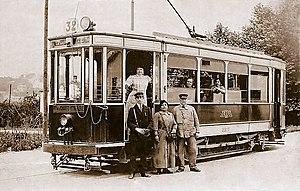
L'ancien tramway de Lyon désigne le premier réseau de tramway qu'a connu la ville de Lyon entre 1880 et 1957. Exploités par la Compagnie des omnibus et tramways de Lyon, les tramways sont dans un premier temps à traction animale, puis rapidement convertis à la traction électrique. Bien que n'étant pas le seul exploitant de chemin de fer dans la région lyonnaise, l'OTL va progressivement absorber les entreprises locales et développer son réseau. Le dernier tramway urbain circule le 30 janvier 1956, et le dernier tramway suburbain le 30 juin 1957. Il faudra attendre le 2 janvier 2001, pour voir de nouveau rouler un tramway à Lyon avec la mise en service des lignes T1 et T2 du nouveau tramway lyonnais.
Baume & Marpent est une entreprise de construction métallique et ferroviaire de la Région du Centre qui illustre l’expansion industrielle de la Belgique au cours des XIXᵉ et XXᵉ siècles.